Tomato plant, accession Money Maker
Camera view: horizontal (90 deg, fisheye); turntable rotation: 150 degrees
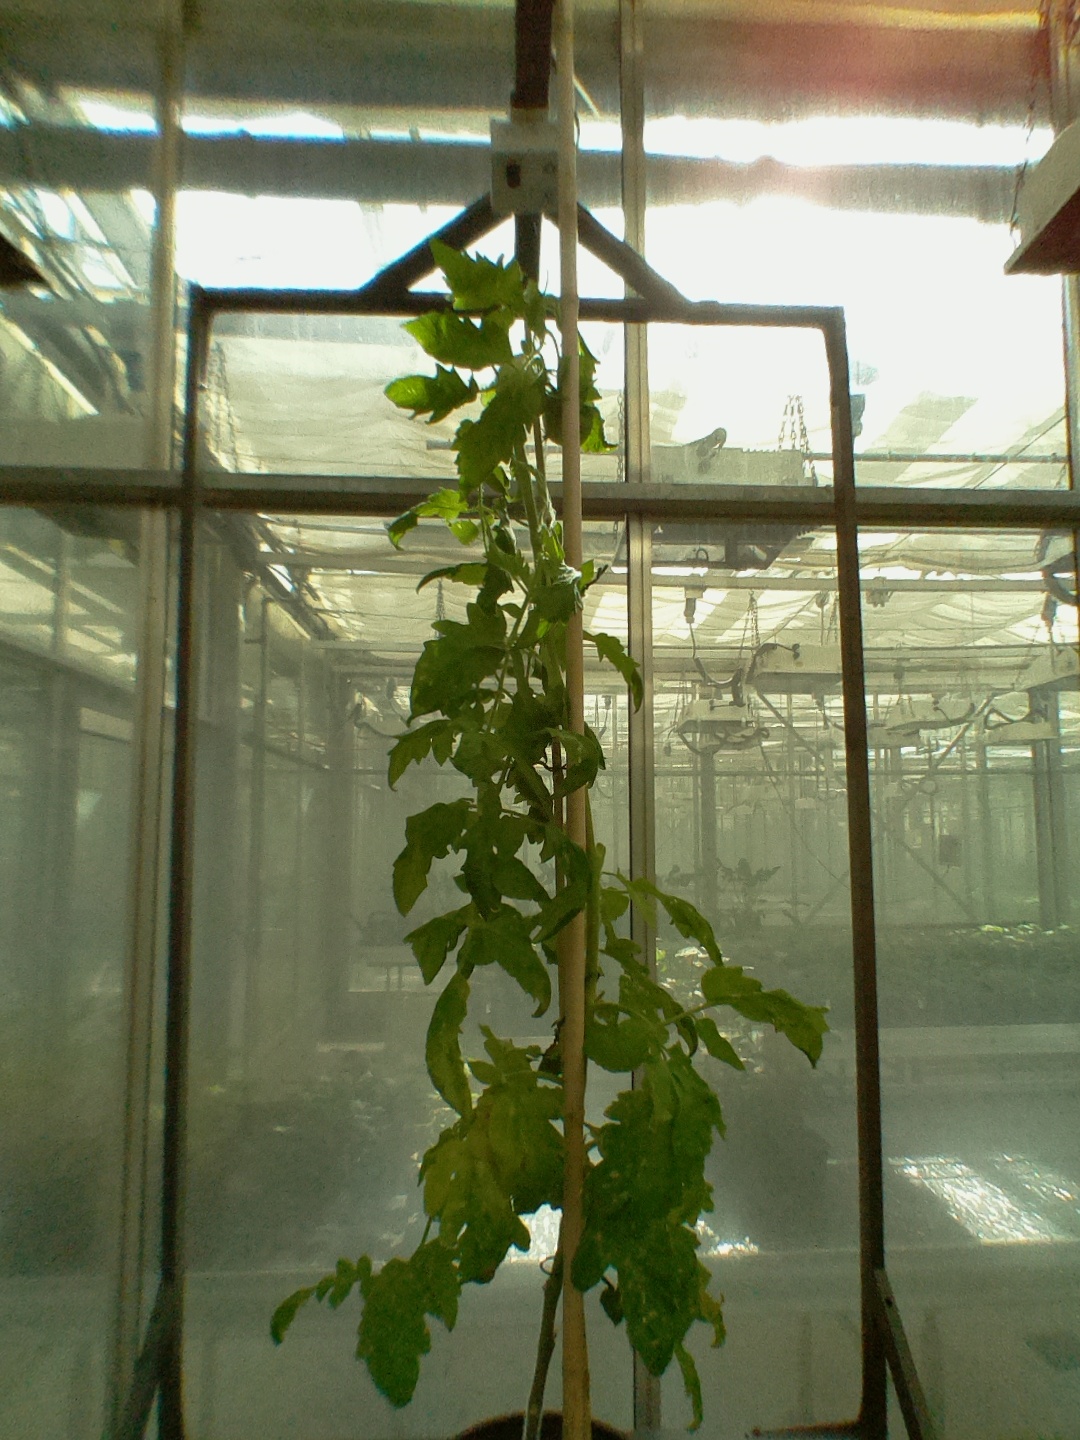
BBCH growth stage 79: 90% -100% of final fruit size